Charles L. Carpenter

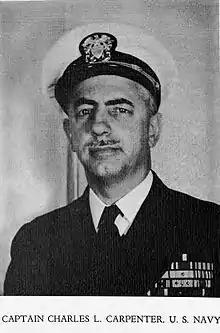
Biographical photograph, taken 1952

Rear Admiral Charles L. Carpenter (July 31, 1902 – February 21, 1992) was a Naval officer and a holder of the Navy Cross and a Purple Heart. His career encompassed combat action in Nicaragua. He was involved in all three Theaters of Operations in World War II and naval combat in the Pacific. He commanded attack transports during the war and an animal research vessel in the post-World War II-era Operation Crossroads series of atomic bomb tests. He earned nine Service Bars, the U.S. Navy Combat Command Insignia, and foreign decorations from the governments of Nicaragua, Peru, and Spain. Of his 30 years of active military service, 22 years were spent at sea or on foreign shores.